Ceftaroline fosamil

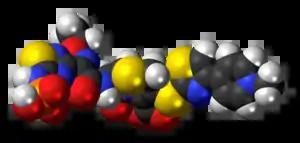

Ceftaroline fosamil (INN) , brand name Teflaro in the US and Zinforo in Europe, is a cephalosporin antibiotic with anti-MRSA activity. Ceftaroline fosamil is a prodrug of ceftaroline. It is active against methicillin-resistant "Staphylococcus aureus" (MRSA) and other Gram-positive bacteria. It retains some activity of later-generation cephalosporins having broad-spectrum activity against Gram-negative bacteria, but its effectiveness is relatively much weaker. It is currently being investigated for community-acquired pneumonia and complicated skin and skin structure infection.